Water supply and sanitation in Mozambique

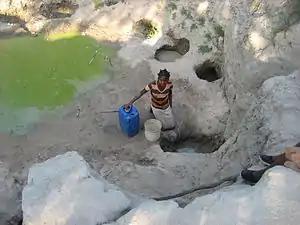
Woman fetching water during the dry season from a polluted source in Machaze District of the Central Manica Province.

Only about 47% of the Mozambican population has access to an at least basic water source, and only 24% has access to at least basic sanitation. Consequences on living conditions are multiple, ranging from poor health to lower productivity due to the time needed to fetch water.